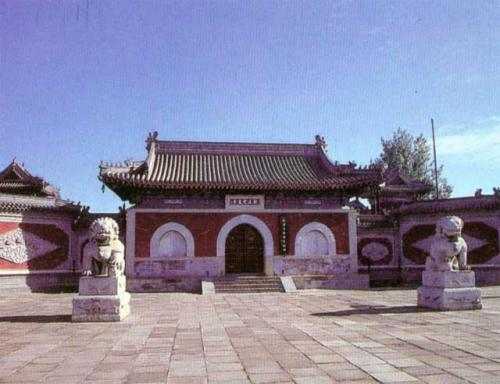
地标名称：觉生寺
所在城市：北京市·海淀区